Wine bottle

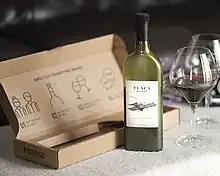
A flat PET bottle and a cardboard carton in which it can be delivered postally

Other producers (both in and out of Europe) have chosen idiosyncratic bottle styles for marketing purposes. Pere-Anselme markets its Châteauneuf-du-Pape in bottles that appear half-melted. The Moselland company of Bernkastel-Kues in Germany has a Riesling with a bottle in the shape of a stylized cat. The British company Garçon Wines makes a flat wine bottle from recycled PET which is flat enough to fit through a letterbox and hence can be delivered by post.